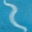
Label: worm